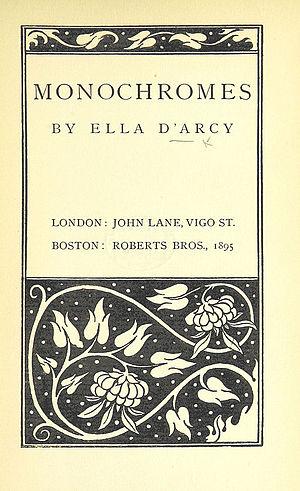
Ella D'Arcy est une autrice britannique de nouvelles de fiction.